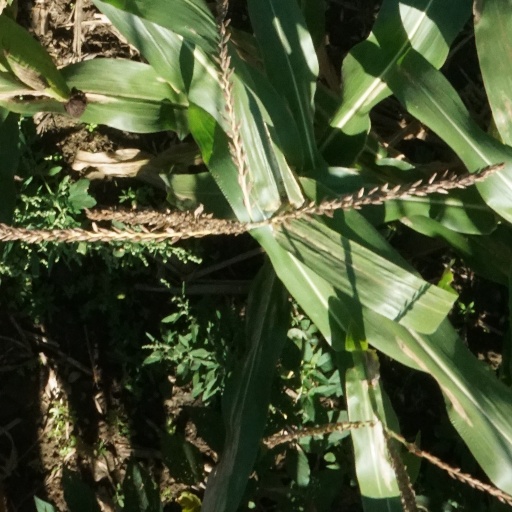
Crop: maize; corn